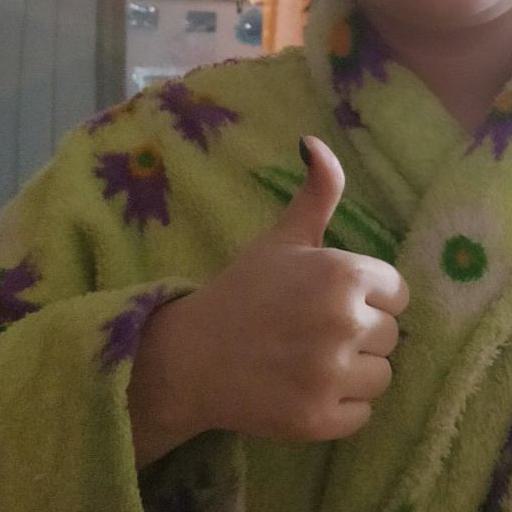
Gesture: like